Typhoon Bualoi

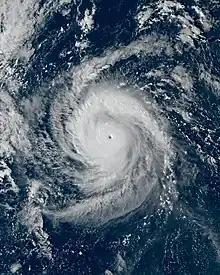
Bualoi near its peak intensity while north of the Mariana Islands on October 22.

Typhoon Bualoi was a tropical cyclone in October 2019 that brought floods over Japan. The fortieth tropical depression, and the eleventh typhoon of the 2019 Pacific typhoon season, Bualoi originated from a disturbance east of the Marshall Islands on October 17, 2019, that quickly organized to a tropical depression on October 19, earning the designated name "22W". Favorable conditions strengthened the depression into a tropical storm. The Japan Meteorological Agency gave it the name "Bualoi" in response. Bualoi rapidly intensified and became a typhoon on October 20, before its rate of strengthening was stopped by a tropical upper tropospheric trough the following day. The rate was later recommenced through rapid intensification, making Bualoi reach its peak on October 22 as a Category 5-equivalent typhoon, with 10-minute sustained winds of and one-minute sustained winds of . Bualoi rapidly weakened on October 23 due to wind shear and continued before transitioning into an extratropical cyclone and dissipating on October 25.